Racecard

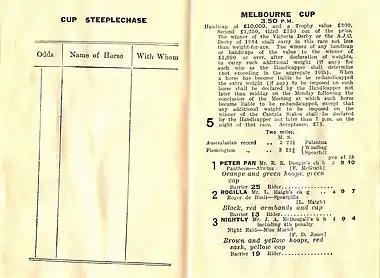
A race book showing race conditions and starters in a Melbourne Cup.

A racecard is a printed card used in horse racing giving information about races, principally the horses running in each particular race. Racecards are often given in newspapers. Also known as a race book (form guide in Australia), which in this case is a small booklet issued for use at a race meeting.